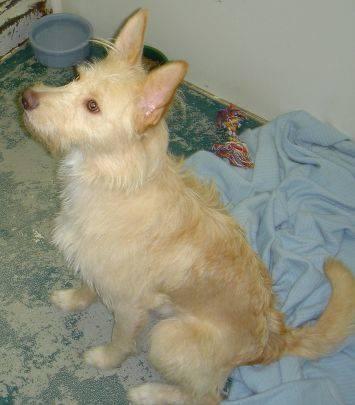
dog